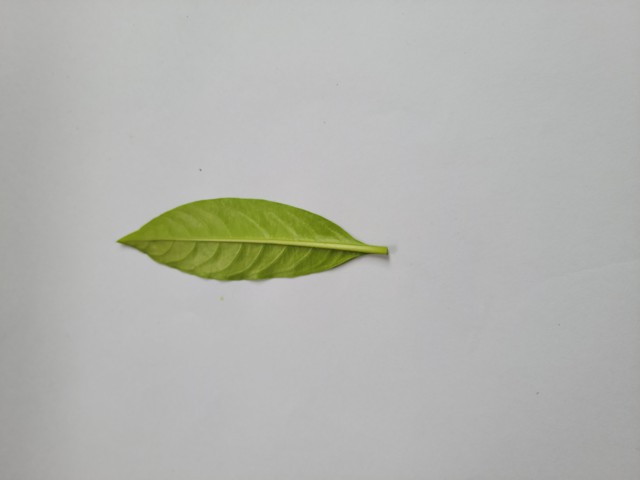
Plant: sarpagandha